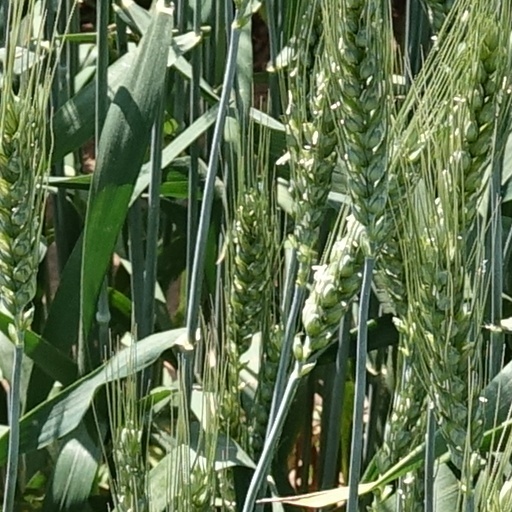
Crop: wheat